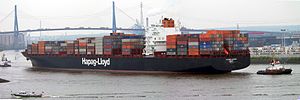
Containerskib
Containerskibet Colombo Express i Hamborg
Containerskibet Colombo Express i Hamborg. Bahasa
Et containerskib transporterer udelukkende gods der er pakket i ISO-containere. Godshåndtering i havnene og surring af containere på skibene er enkel, og dermed er liggetiden i havnene kort for et containerskib i sammenligning med et traditionelt stykgodsskib, og derfor foretrækkes containerskibe i stadig større grad. De store containerskibe som Colombo Express er afhængige af moderne containerterminaler i havnene, og derfor er der stadig et marked for stykgodsskibe med eget lastearrangement.